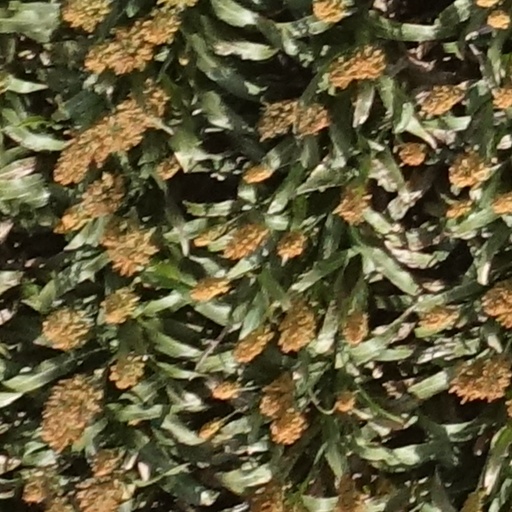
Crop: sorghum